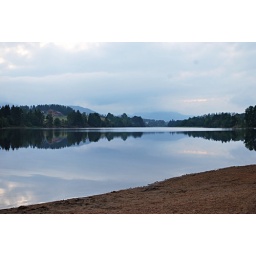
we went swimming in this lake at around 9:30 pm with my brother and family. so nice!!